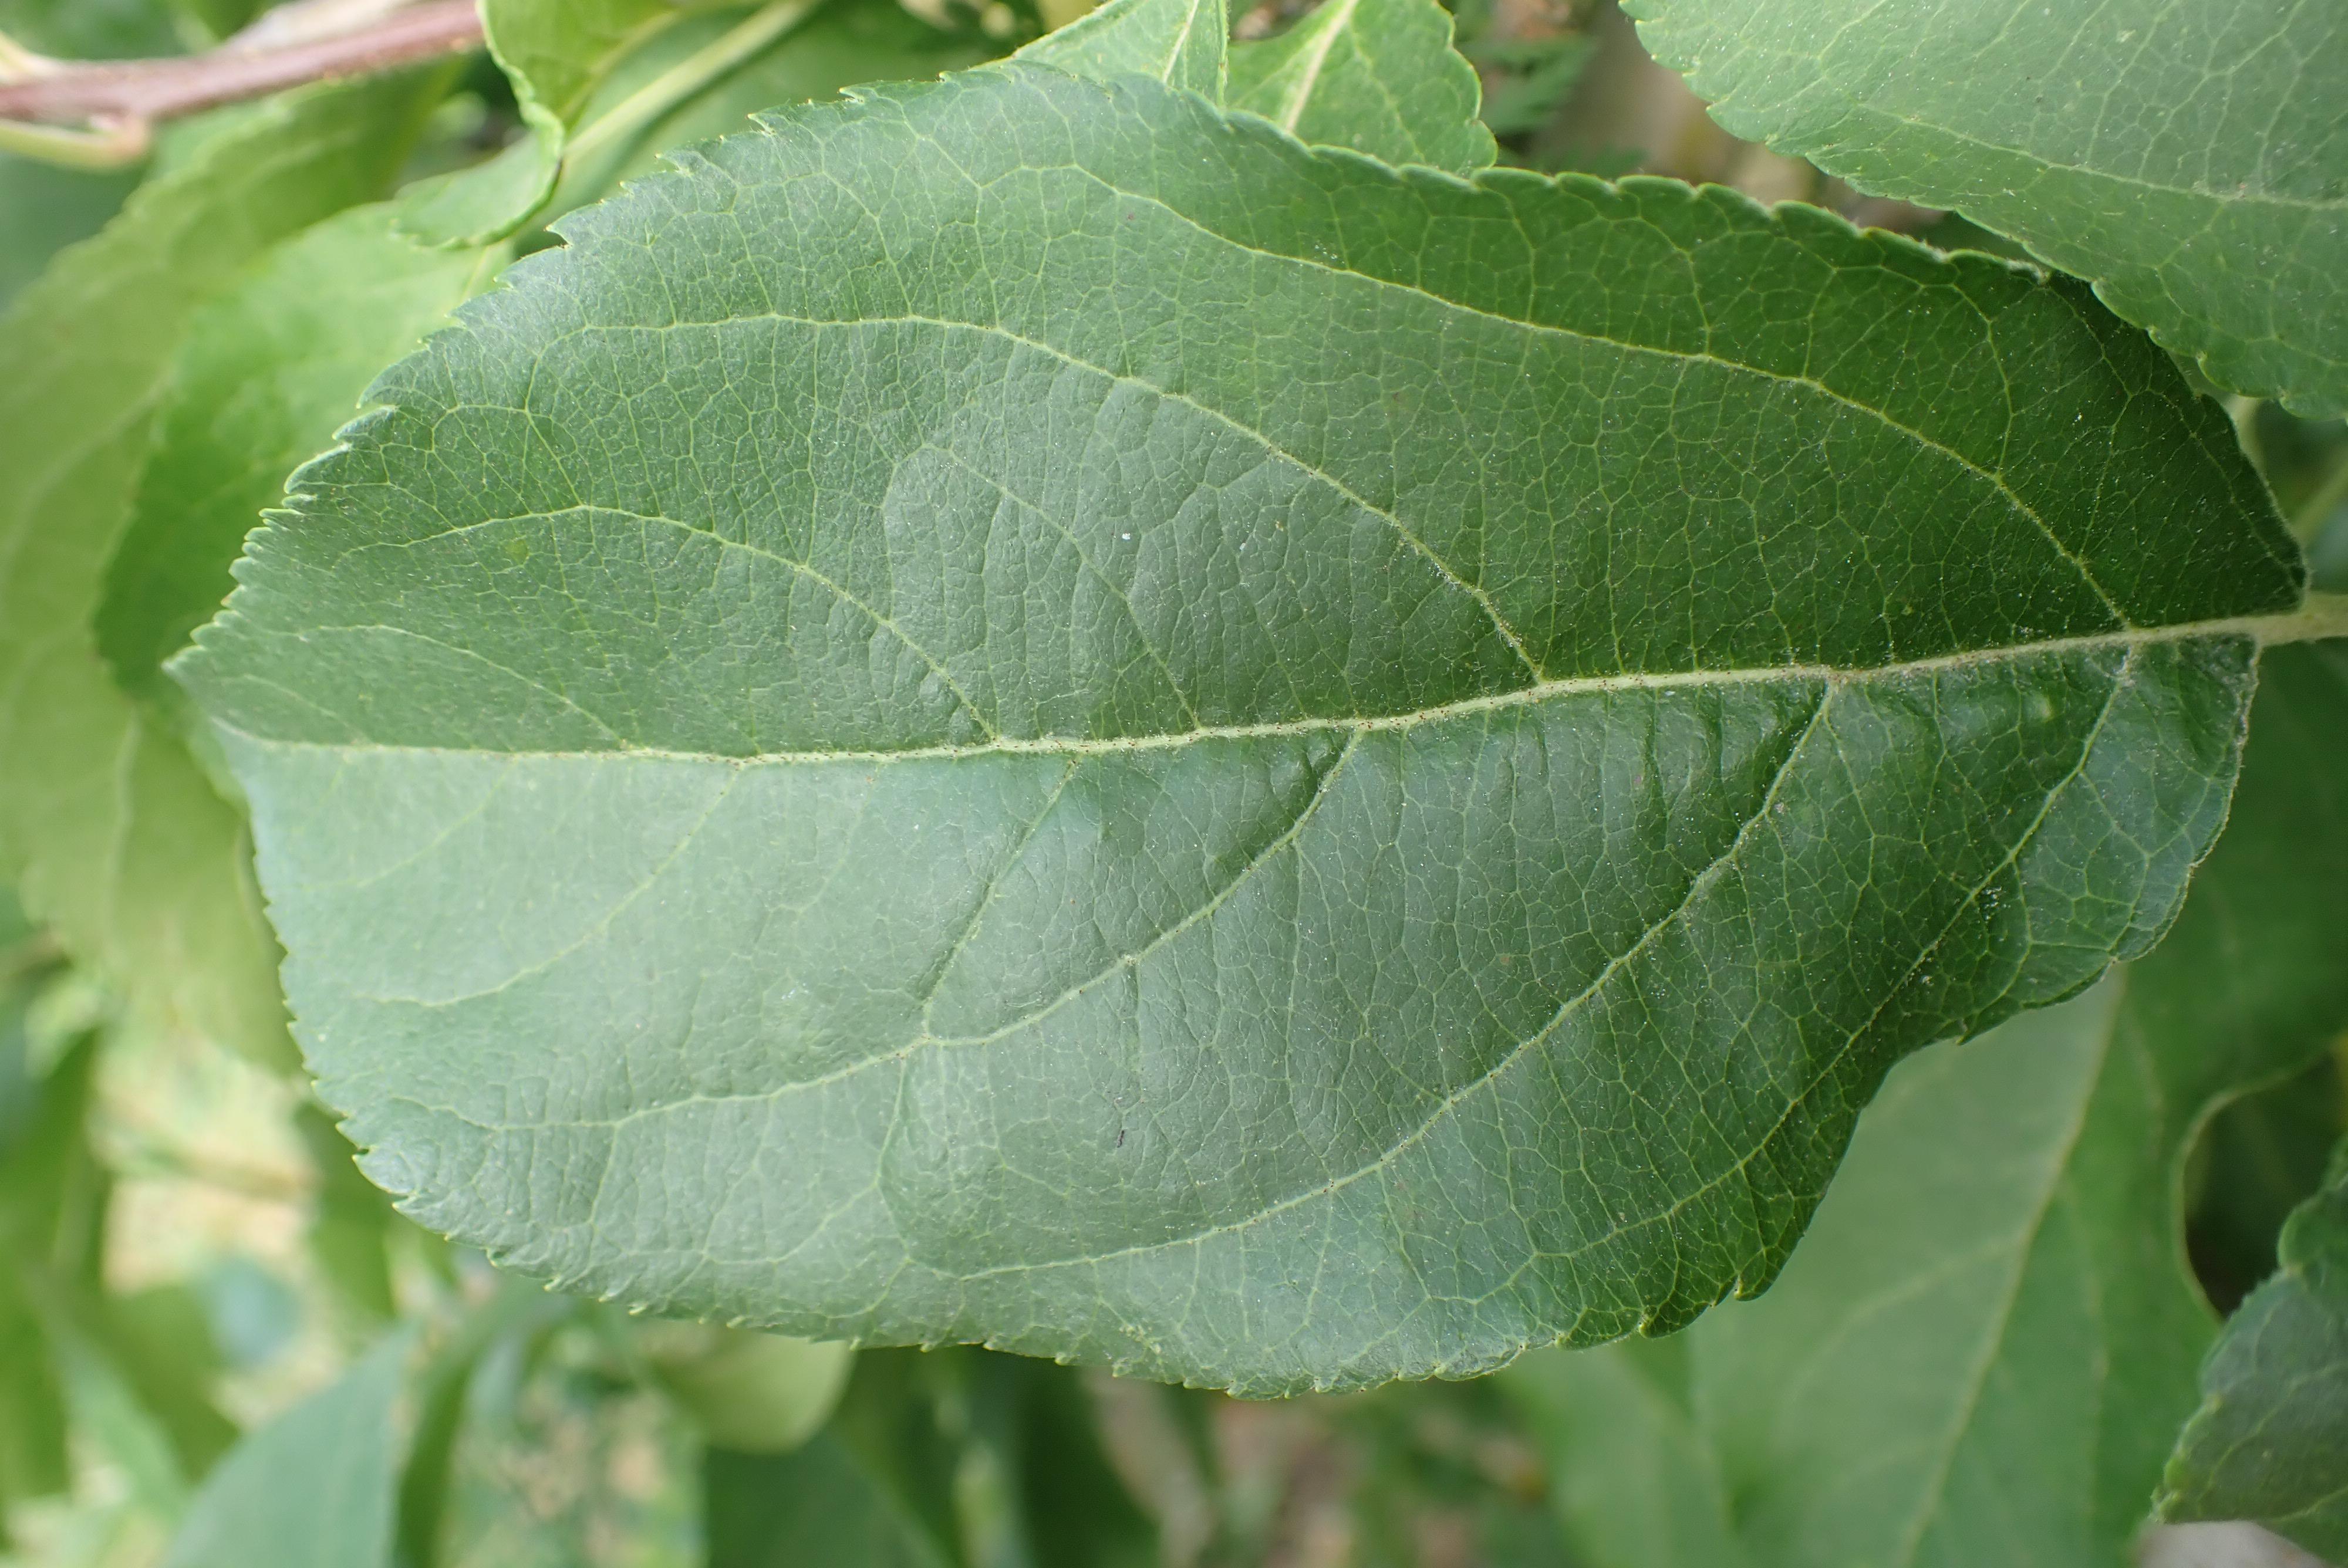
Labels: healthy